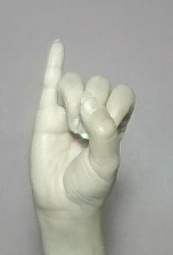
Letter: meem